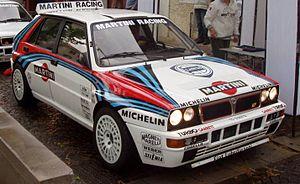
La Scuderia Lancia, qui deviendra plus tard la Squadra Corse HF Lancia est l'atelier de course de l'entreprise automobile Lancia e Cia, créé en 1952 par Gianni Lancia, fils du fondateur de la marque. La Scuderia Lancia débute officiellement en compétition en sports mécaniques où elle s'illustre notamment à la Carrera Panamericana, à la Targa Florio ou aux Mille Miglia. L'écurie s'est aussi engagée en Formule 1 en 1954-1955, sans briller particulièrement. La Squadra Corse a su rebondir en Championnat du Monde d'Endurance avec la conquête de trois titres mondiaux entre 1979 et 1981 et en rallyes en remportant onze titres des constructeurs et quatre titres pilotes entre 1974 et 1992. Depuis fin 1991, Lancia a cessé tout engagement officiel en compétition automobile.
En 1988, la Delta HF Integrale va succéder à la 4WD. Son moteur délivre vingt chevaux de plus mais la différence principale réside en ses ailes élargies qui permettent de monter des jantes et des pneumatiques de plus grandes dimensions pour améliorer la tenue de route et passer plus de puissance au sol.
La Lancia Delta est une automobile fabriquée par le constructeur italien Lancia de 1979 à 1993.